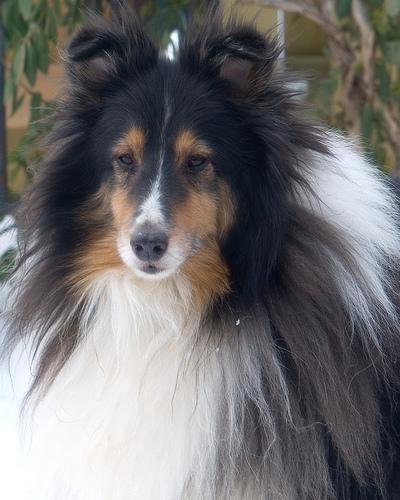
Shetland_sheepdog